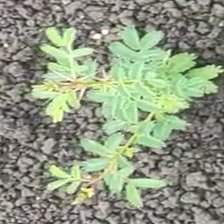
Weed species: Dwarf_cassia_(Chamaecrista pumila)